Rail transport in Cambodia

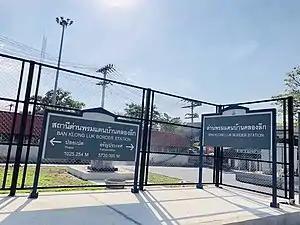
Ban Klong Luk Border railway station (2019)

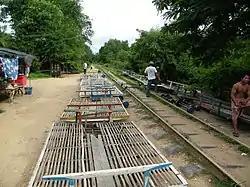

The "Bamboo railway", as it is known to overseas visitors, "norry" or "lorries" as it is known to locals, was a popular form of transport in the northwestern area of the country, near Battambang. The trains consist of a bamboo-covered platform and two detached axles with wheels. They run on regular tracks and are powered with scavenged engines, such as Briggs & Stratton type air-cooled gasoline engines adapted from portable electricity generators, or from water pumps Power is transmitted by belt and pulley. Trains can reach up to 40 km/h. When meeting traffic in the opposite direction, passengers of the cart with fewer passengers are expected to lift the platform, engine, and axles of their cart off the tracks to let the other cart pass.